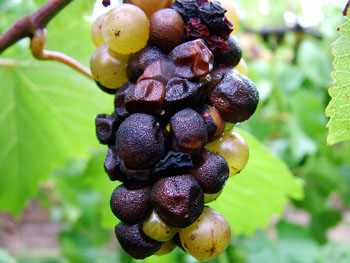
Plant: Grape
Disease: grape black rot